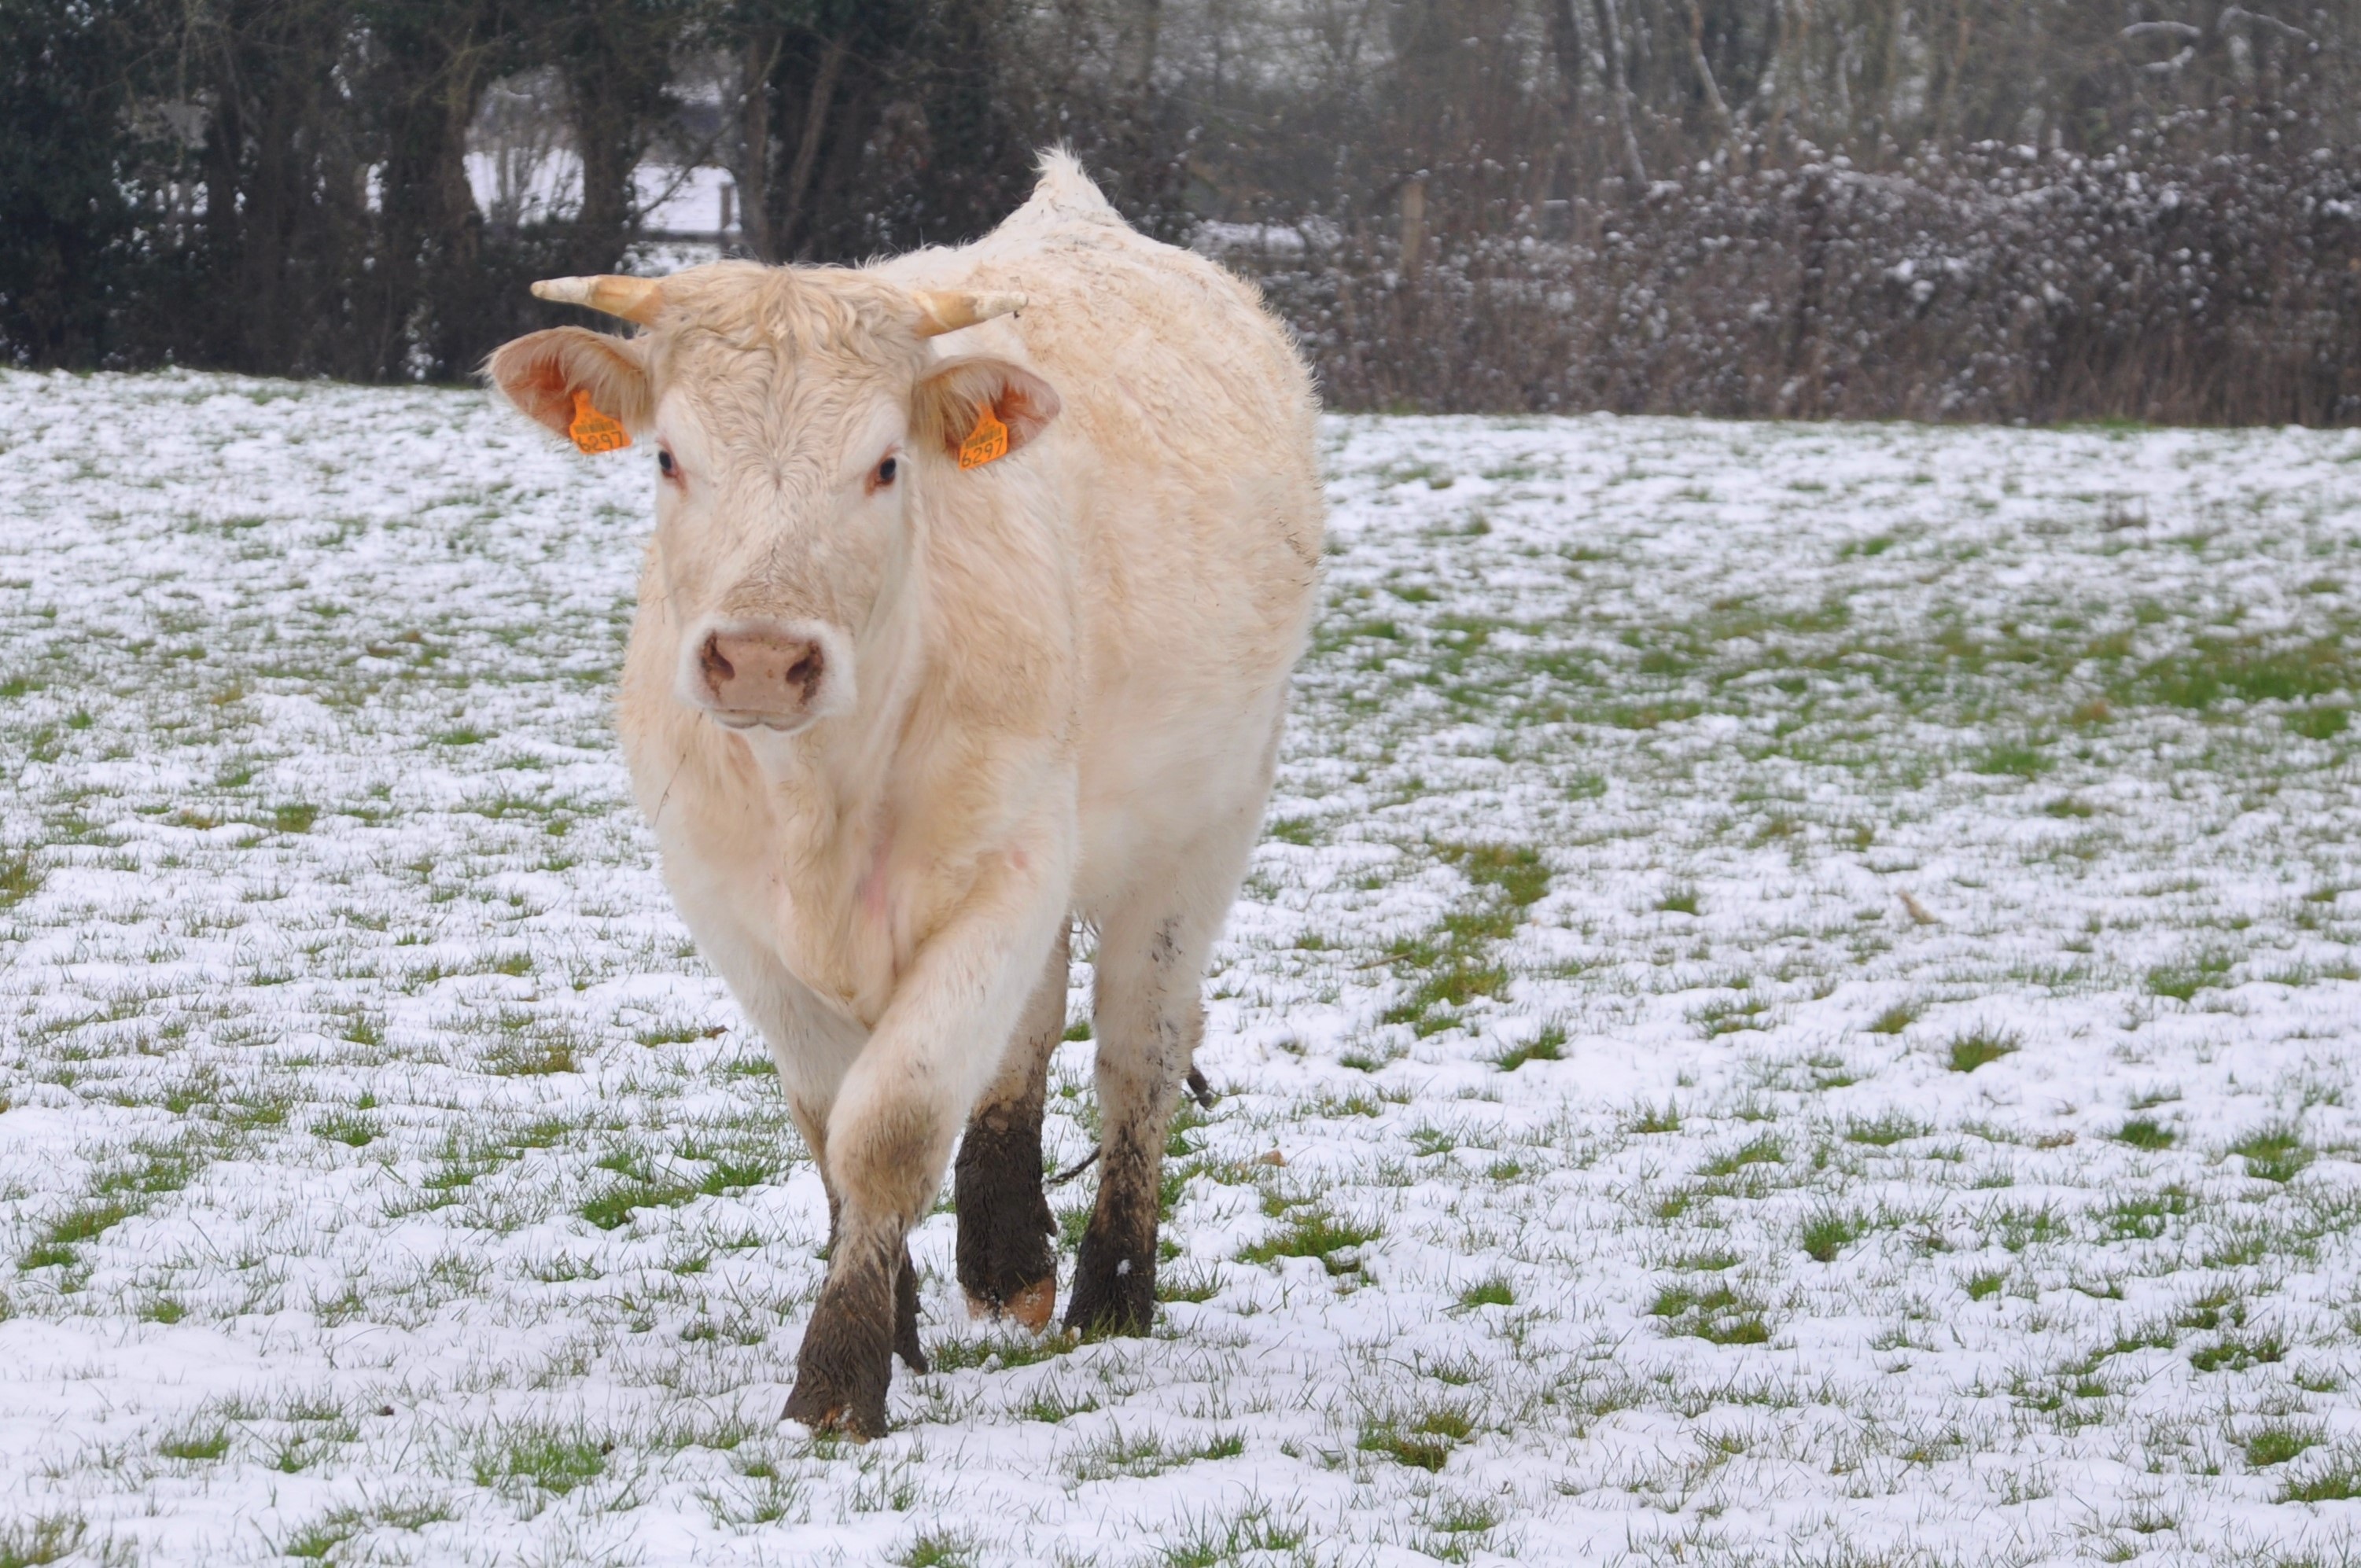
nature, grass, snow, cold, winter, field, farm, meadow, animal, wildlife, cow, cattle, pasture, grazing, weather, mammal, agriculture, fauna, fields, animals, rural area, farm animals, cattle like mammal